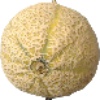
Label: cantaloupe